First Republic of Armenia

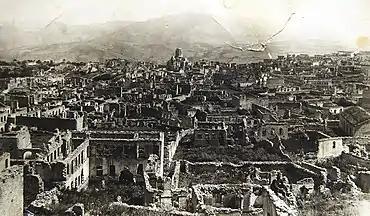
Shusha's Armenian quarter after its destruction by Azerbaijani forces in March 1920

According to Hewsen, Armenia's foreign policy objectives consisted of "obtaining foreign aid to prevent its people from perishing, ... securing international recognition ... and ... placing Armenia under the protection of a specific foreign power". Despite the US sending $11 million in aid to Armenia, the vote for an American mandate over Armenia was rejected by the Senate on 1 June 1920. At the Paris Peace Conference, the delegation led by Avetis Aharonian from the Armenian republic united with the delegation from the Armenian diaspora, headed by Boghos Nubar, forming the "Delegation of Integral Armenia". With Greek and Russian backing, Armenia claimed territories of the defeated Ottoman Empire covering the Six Vilayets and Cilicia. The White Russian delegation, whilst refusing to tolerate the independence of Azerbaijan and Georgia, was willing to allow Russian Armenia to unite with Turkish Armenia, believing that "such a united Armenia will be our friend and even ally in the East". Greek prime minister Eleftherios Venizelos was a "staunch champion of the Armenians" and constantly kept their delegation apprised of developments.